Movement for Justice and Development (Slovenia)

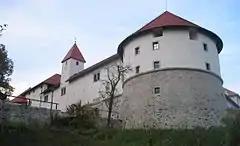
Turjak castle in Lower Carniola, where the Movement was officially founded in 2006

The Movement for Justice and Development is a Slovenian voluntary association founded in 2006 by the then president of Slovenia, Janez Drnovšek.